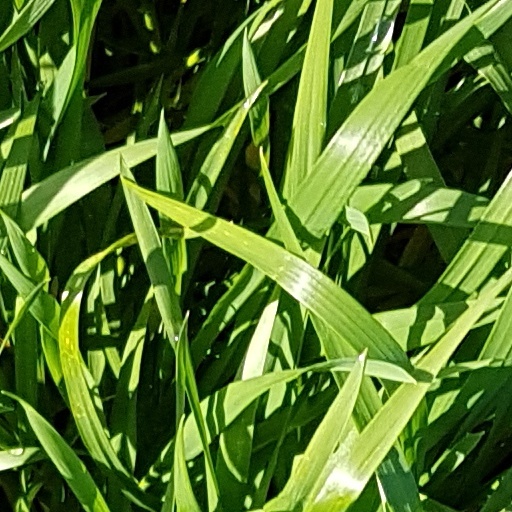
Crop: wheat